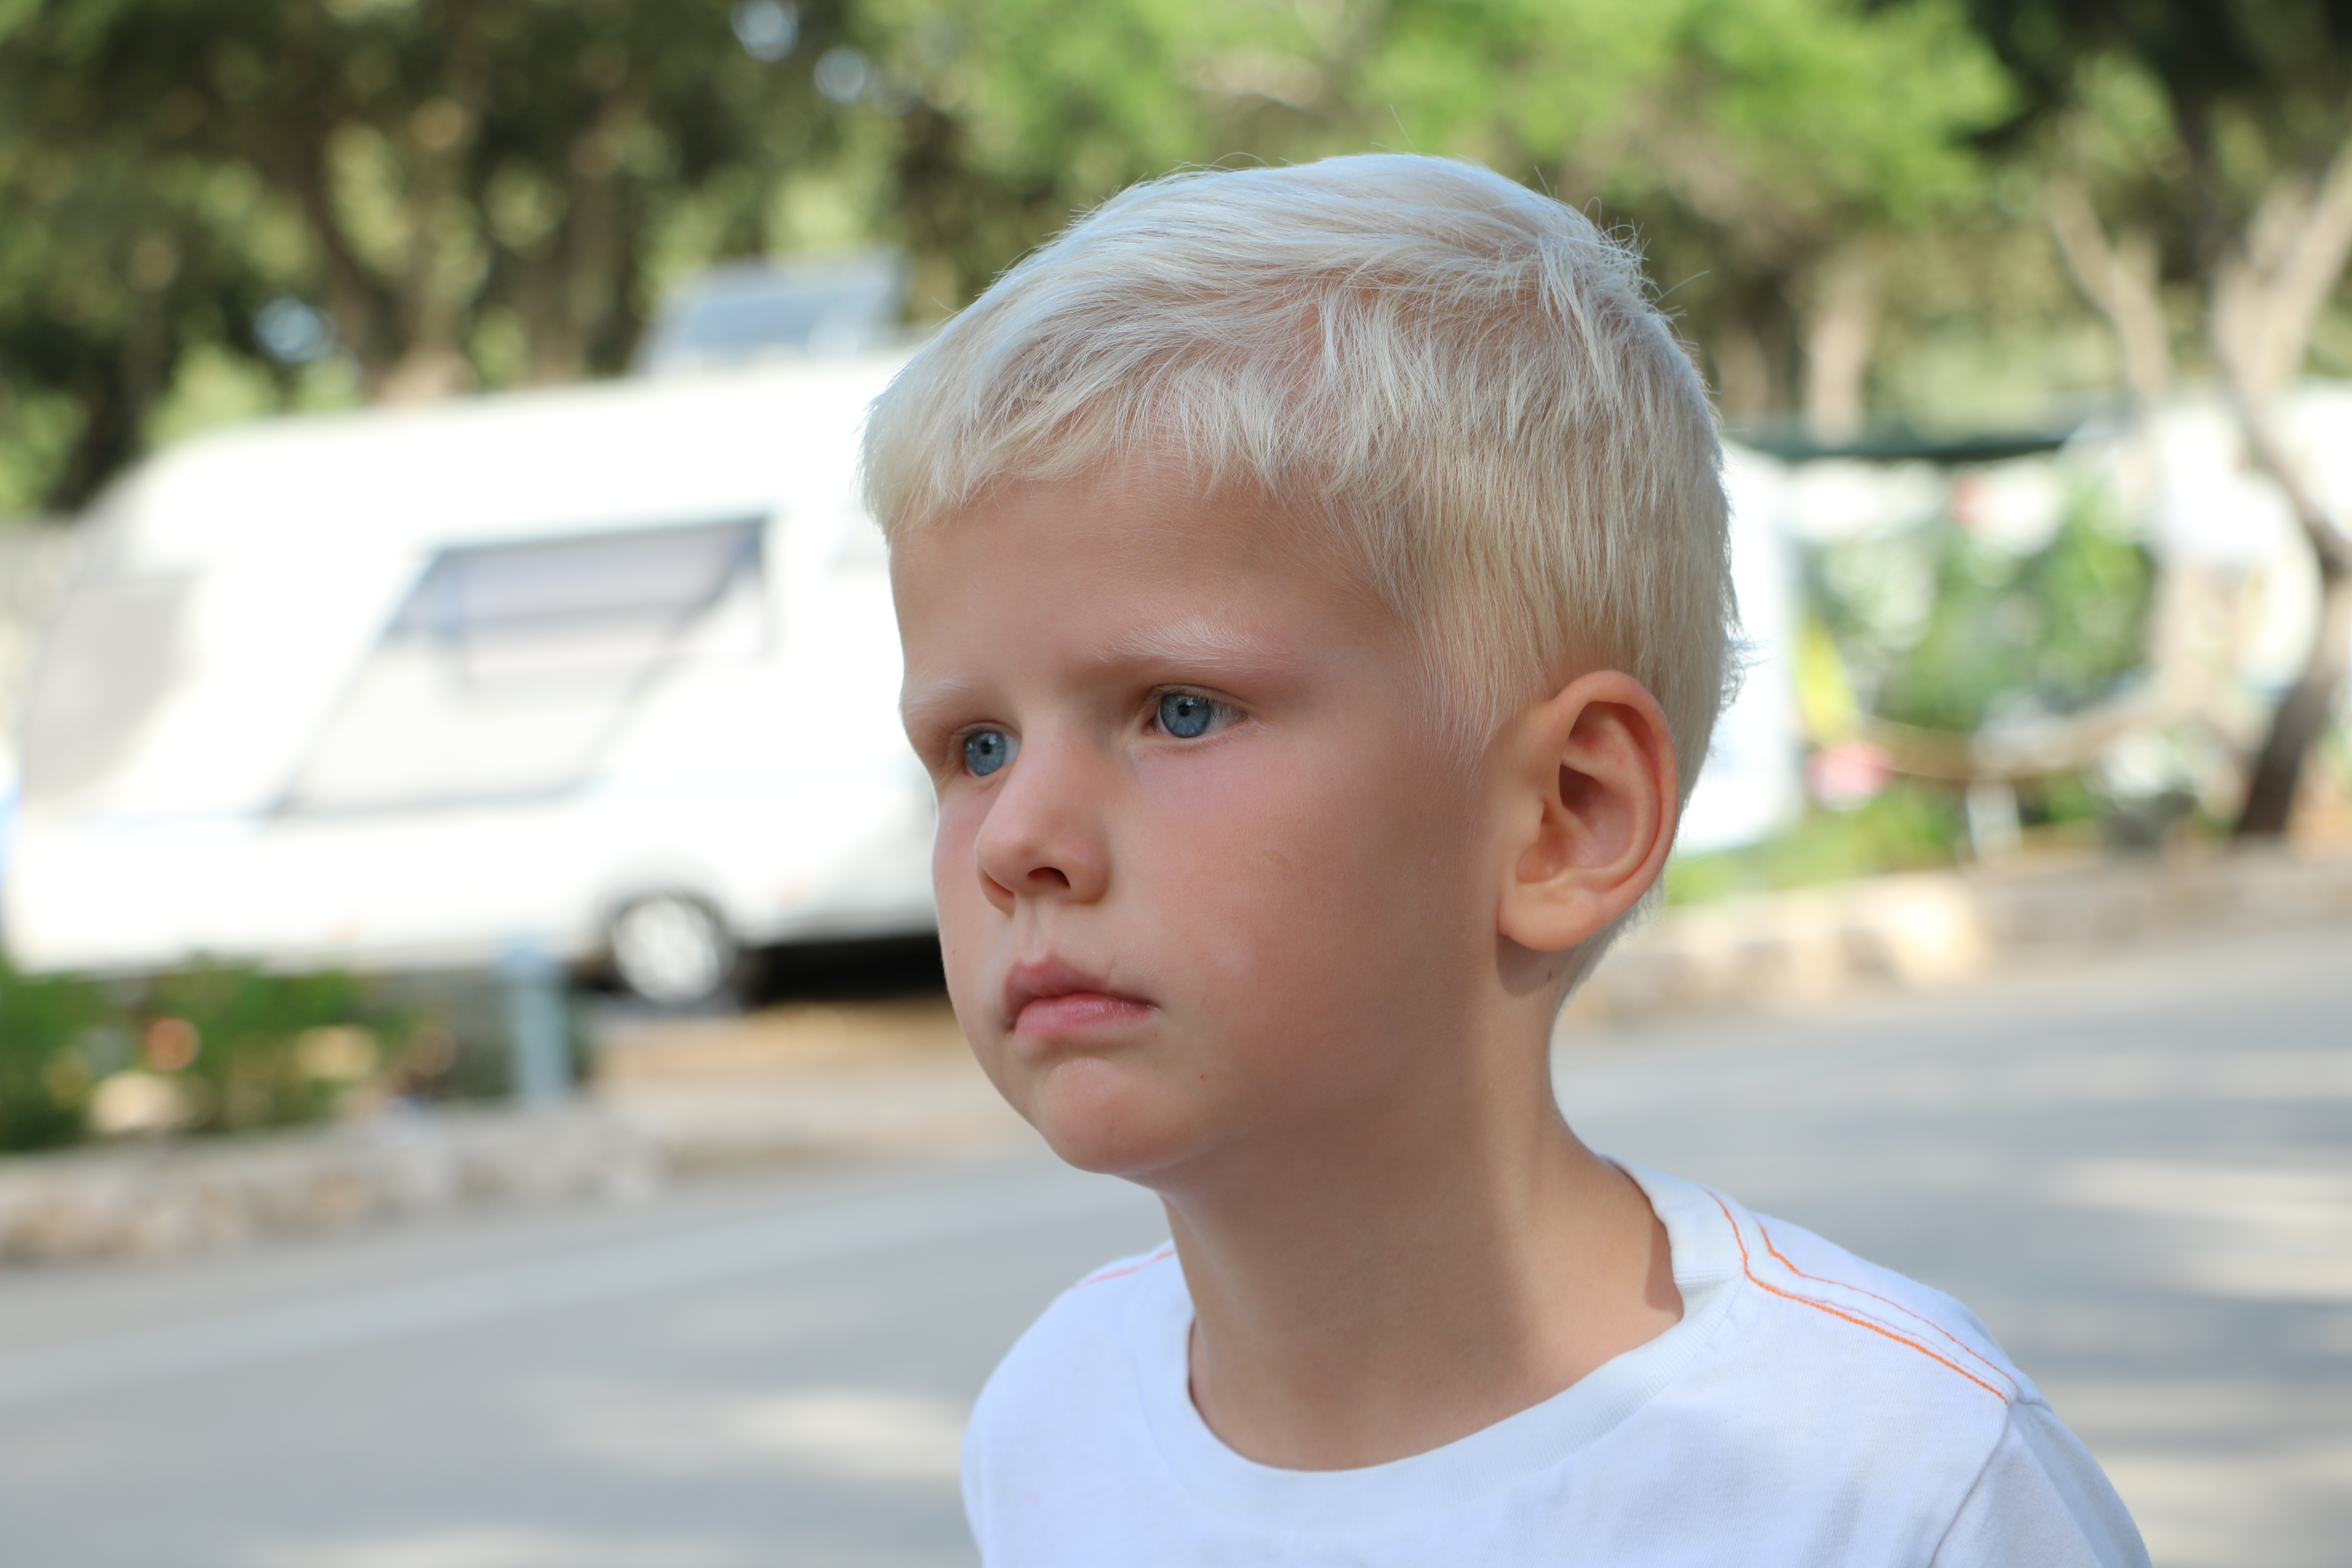
boy, blonde, blue eyes, portrait, pretty, holiday, warm, summer, campsite, beautiful, focused, hair, face, child, hairstyle, head, chin, male, ear, blond, forehead, nose, eye, lip, vacation, photography, toddler, leisure, smile